Budd Rail Diesel Car

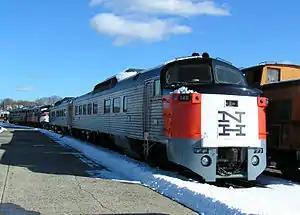
The "Roger Williams" at the Danbury Railway Museum in 2006

In 1956, the New York, New Haven and Hartford Railroad ordered a custom-built, six-car train set they named the "Roger Williams",